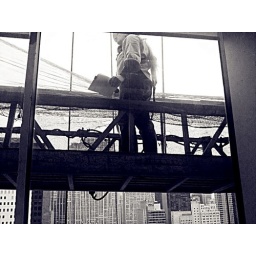
Seen from 36th floor office window in midtown Manhattan, NY.